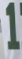
Number: 1